The Man Unconquerable

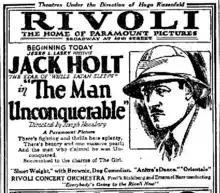

The Man Unconquerable is a 1922 American silent drama film directed by Joseph Henabery and written by Julien Josephson and Hamilton Smith. The film stars Jack Holt, Sylvia Breamer, Clarence Burton, Anne Schaefer, Jean De Briac, and Edwin Stevens. The film was released on July 2, 1922, by Paramount Pictures.